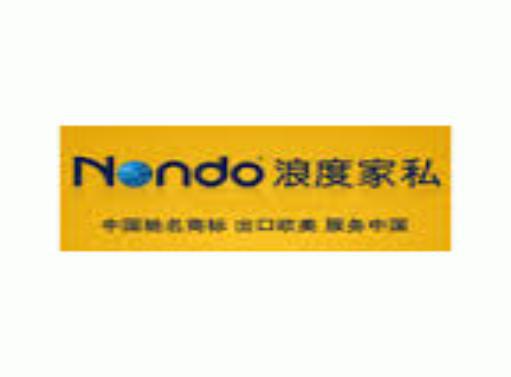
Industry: Necessities